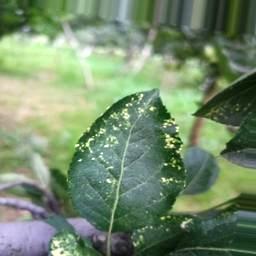
Label: Apple_Mosaic